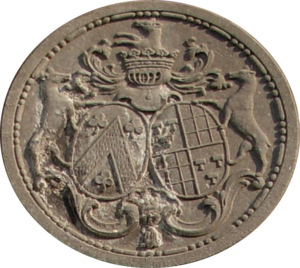
Blasonnement: écu de gauche (famille de Biseau): d'azur, au chevron d'or, accompagné de trois trèfles d'argent. écu de droite (famille Tacqunier)
La famille de Biseau est une ancienne famille noble originaire de Valenciennes dans l'ancien Comté de Hainaut et remontant à la première moitié du XVIᵉ siècle